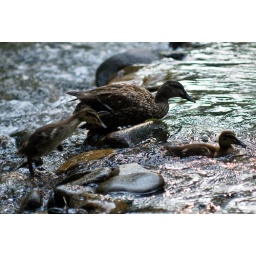
Mama duck and her ducklings trucking up river in Cherokee, North Carolina.